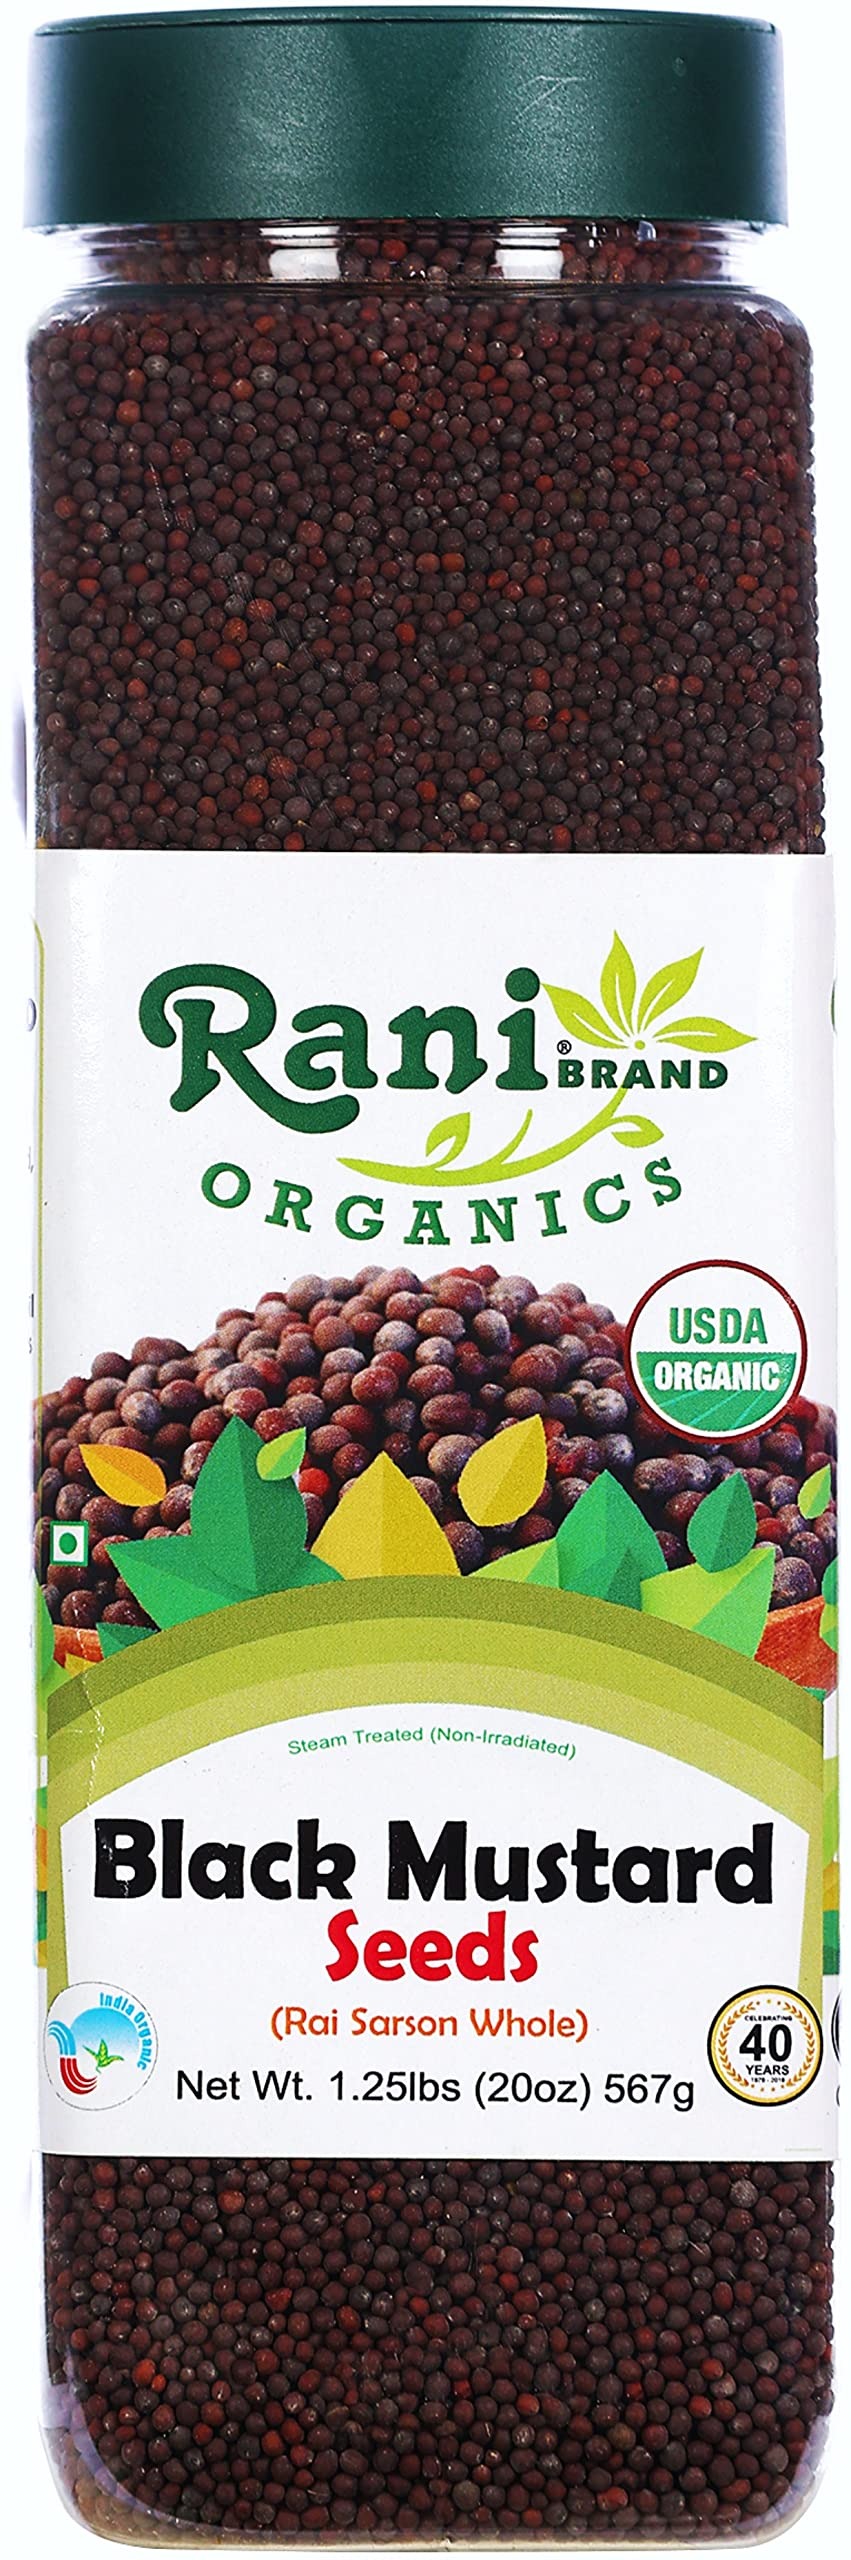
Item Name: Rani Organic Black Mustard Seeds Whole Spice (Rai Sarson) 20oz (1.25lbs) 567g PET Jar ~ All Natural | Vegan | Gluten Friendly | NON-GMO | Indian Origin | USDA Certified Organic
Bullet Point 1: You'll LOVE our Organic Mustard Seeds Whole Spice (Rai Sarson) by Rani Brand--Here's Why:
Bullet Point 2: ❤️USDA Certified Organic, 100% Natural, No preservatives, Non-GMO, Vegan, Gluten Friendly, PREMIUM Gourmet Food Grade Spice.
Bullet Point 3: ❤️Packed in a no barrier Plastic Jar, let us tell you how important that is when using this, potent of all Indian Spices!
Bullet Point 4: ❤️Rani is a USA based company selling spices for over 40 years, buy with confidence!
Bullet Point 5: ❤️Net Wt. 20oz (1.25lbs) 567g, Authentic Indian Product (Product of India), Alternative Name: (Indian) Rai Sarson
Product Description: <b>Mustard Seed</b>A Little History! <br> Although very similar in appearance, Indian brown mustard has a different flavor than its Mediterranean counterpart from which it originated. It was one the few affordable spices in Europe during the Middle Ages. In Indian cuisine, mustard seeds are toasted in oil before they are added to the dish. Powdered mustard acts as an emulsifier in the preparation of condiment, and salad dressings. Mustard has a strong pungent flavor, and unlike any other spice it has virtually no aroma. <br> <br> Product Type: Seed Whole <br> Packaging: Plastic Jar<br>Net Wt. 3.5oz (100g) <br> Product of India <br> <br> Alternative Name (Indian) Kali Rai
Value: 20.0
Unit: Ounce

Price: 15.49